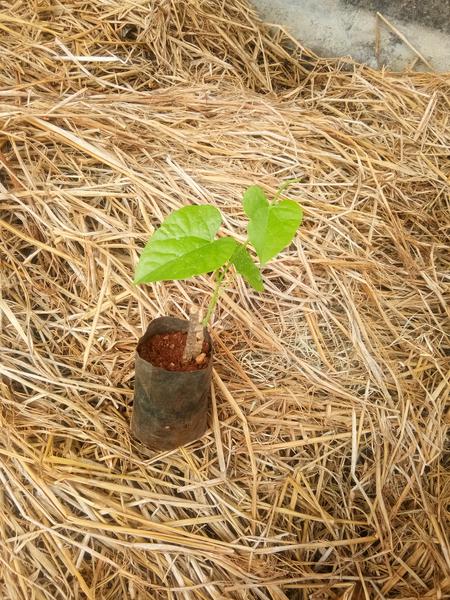
Plant: Amruta_Balli